List of Reborn! antagonists

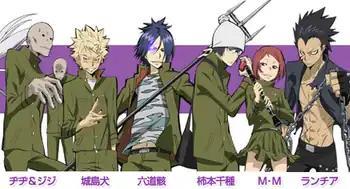
Members of the Kokuyo Gang (from left to right): Twins (Gigi/Didi), Ken Joshima, Mukuro Rokudo, Chikusa Kakimoto, M.M. and Lancia.

The Kokuyo Gang is a group led by Mukuro Rokudo, who formed the group after escaping from a special, high security jail in Italy which housed heinous criminals who have even committed crimes against the Mafia. Along with the two comrades he escaped with, Ken Joshima and Chikusa Kakimoto, he recruited other Mafia criminals who were able to break out from the same jail some time later. After their defeat at the hands of Tsuna and his friends, they were all once again imprisoned, though Chikusa and Ken are later able to escape, while Mukuro strikes a deal with the Vongola for their safety.